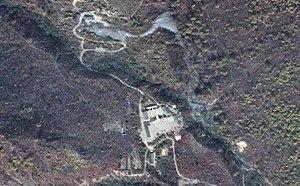
Le site d'essais nucléaires de Punggye-ri est l'unique site d'essais nucléaires de la Corée du Nord. Il est situé dans la province du Hamgyong du Nord, au Nord-Est du pays. Le site est détruit le 24 mai 2018 par le Gouvernement de la Corée du Nord.